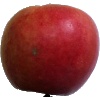
Label: Apple Crimson Snow 1